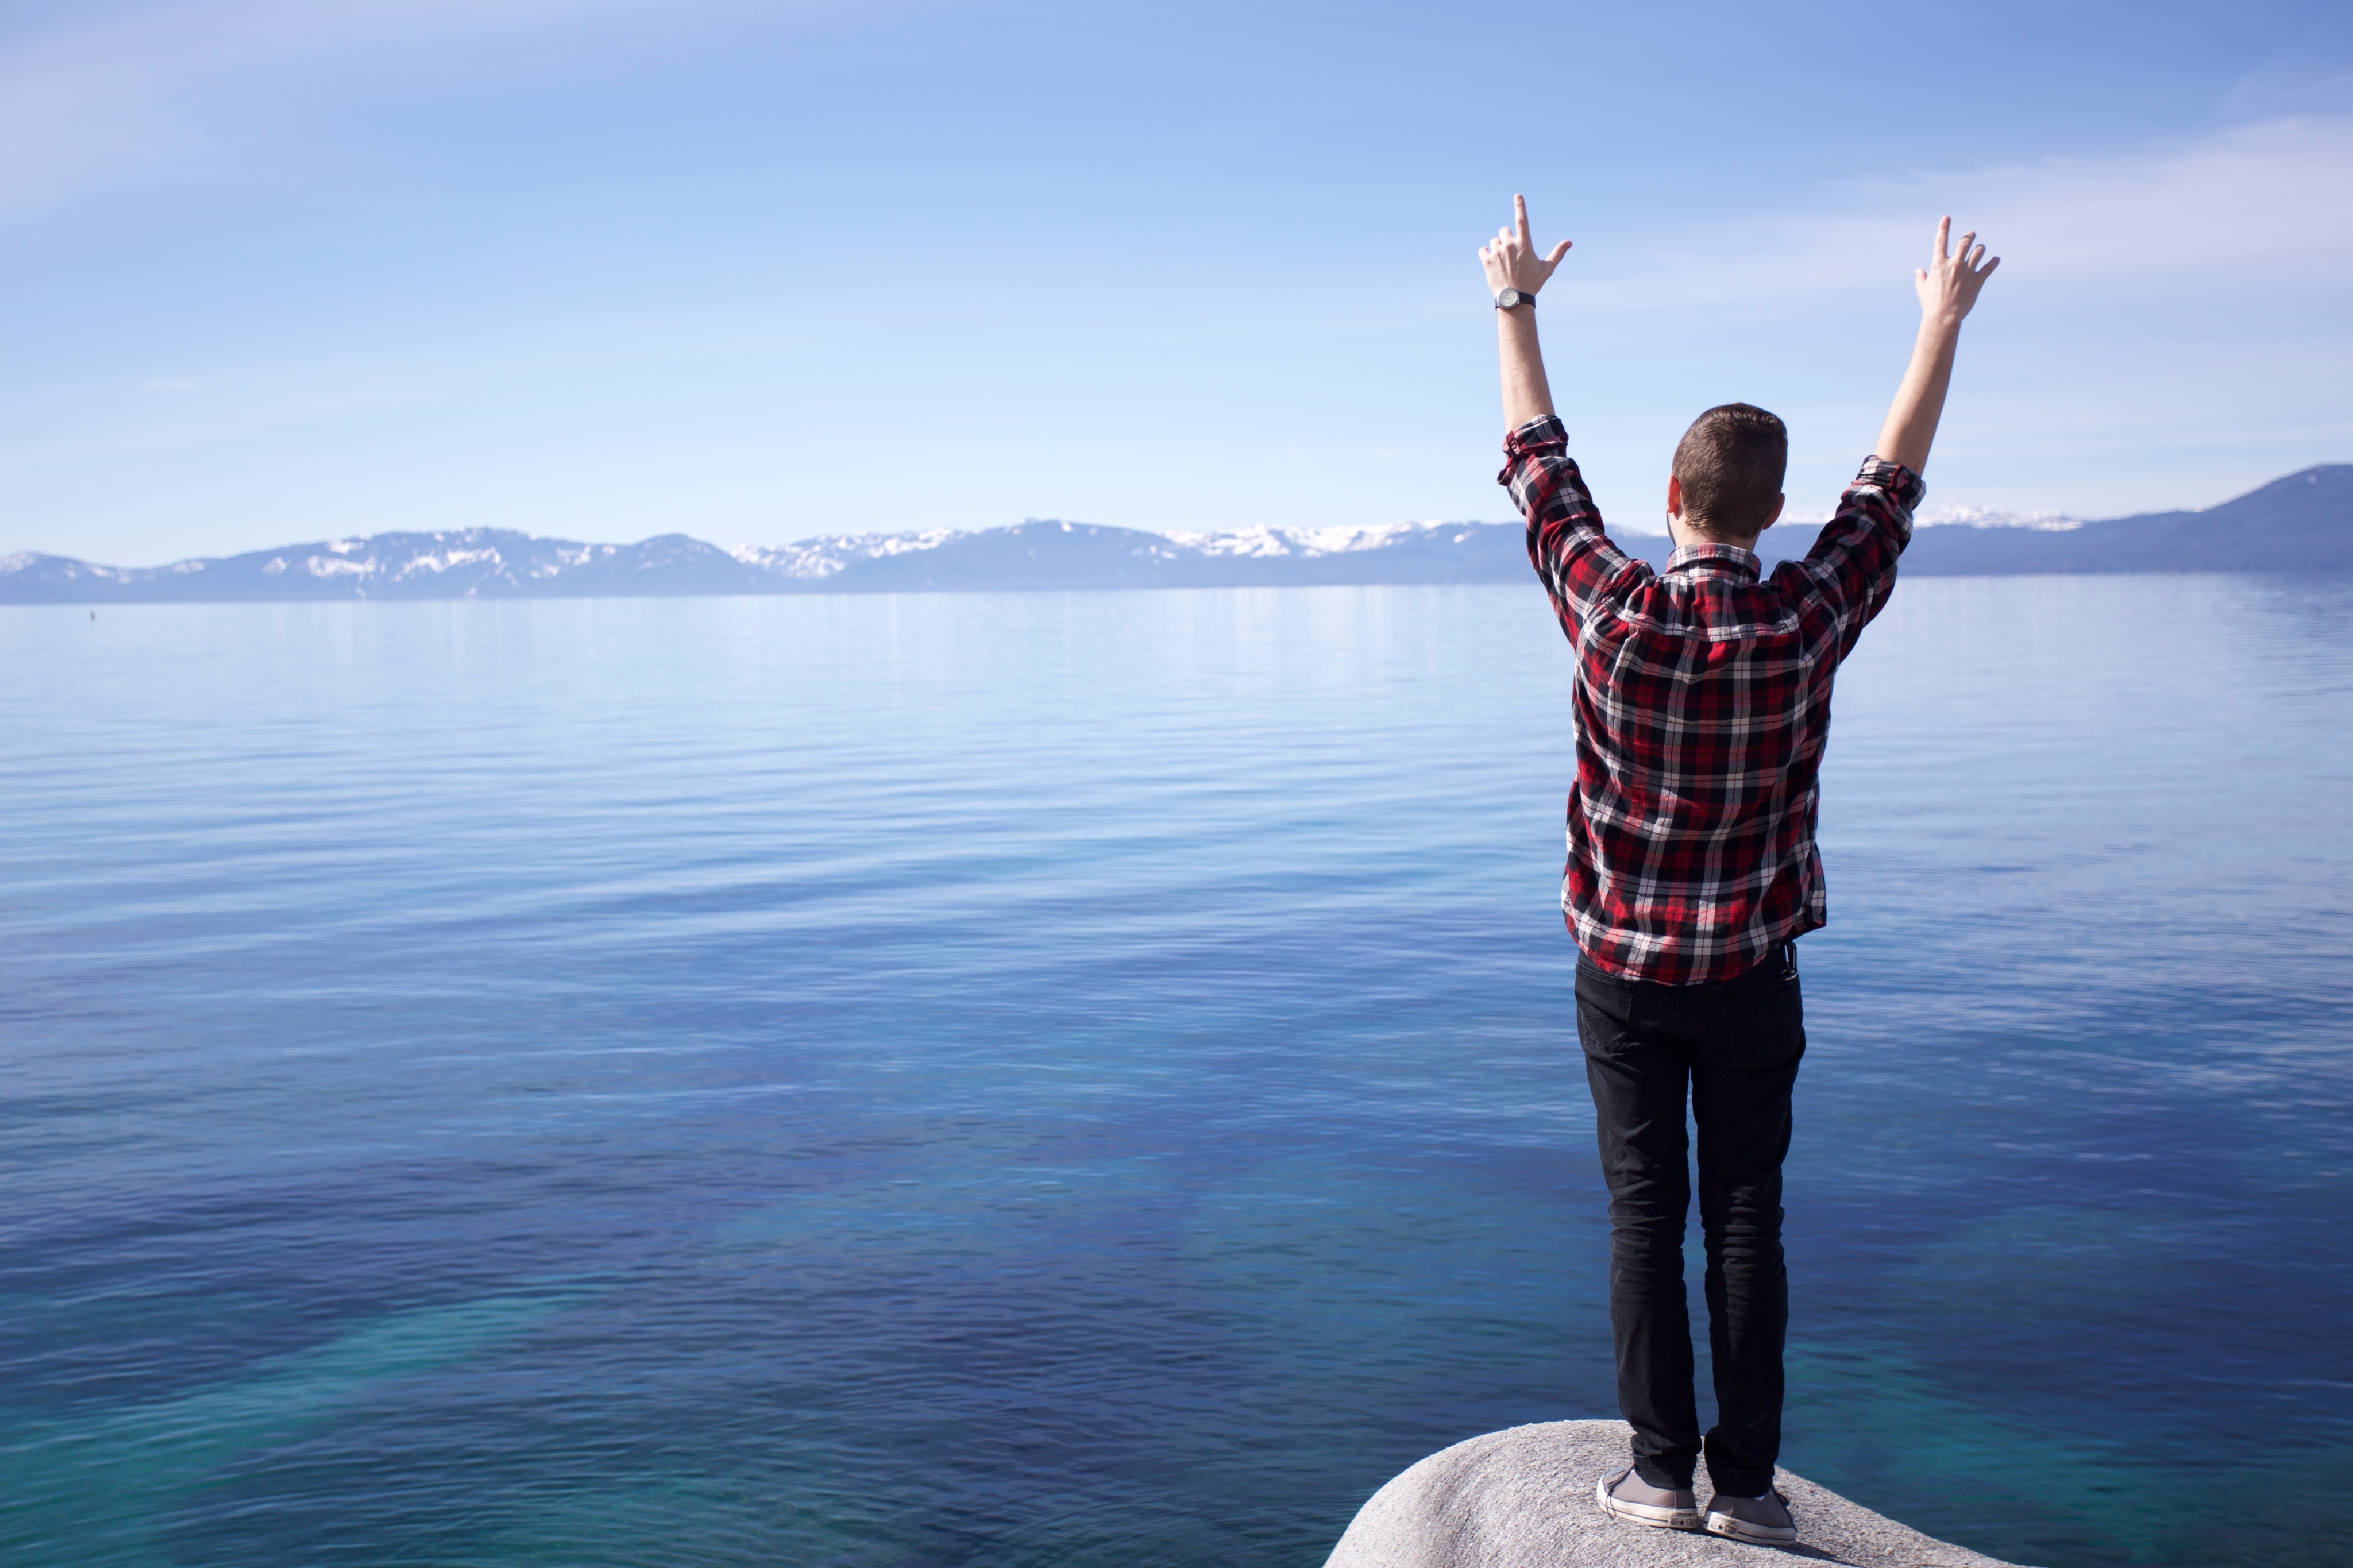
sea, coast, water, ocean, horizon, lake, vacation, reflection, bay, blue